Quethiock

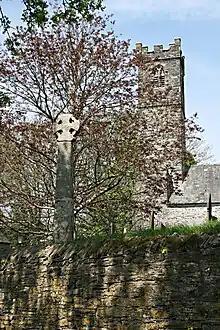
St Hugh's Church with the cross in the churchyard in the foreground

The original church was cruciform in plan but a tower was added (probably in the 13th century) and then the aisle. There are old wagon roofs and a funeral recess (14th century). The stained glass and some other ornamental work is the handiwork of the late 19th century vicar, William Willimott, and there are three brasses (1471 to Roger Kyngdon, and 1631 to Richard Chiverton, d. 1617, and his wife). The church was restored in the 1880s after becoming virtually ruinous in the 1870s. Willimott's predecessor as vicar was the Rev Dr John Rooke Fletcher (d. 1878) who was vicar for 61 years. There were Methodist chapels and almshouses (Directory for 1873).